Gorumara National Park

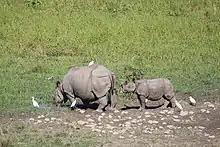
Baby with Mother Rhino near Medla watch tower

The park falls in the Indomalayan realm. Inside the park, the primary ecoregions and their corresponding to the biomes are: